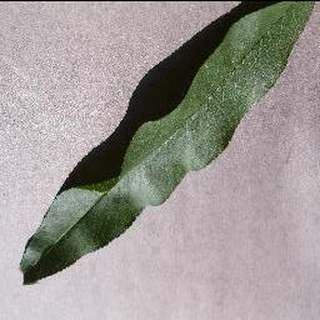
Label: healthy_peach